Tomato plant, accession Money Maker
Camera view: tilt-top (135 deg); turntable rotation: 240 degrees
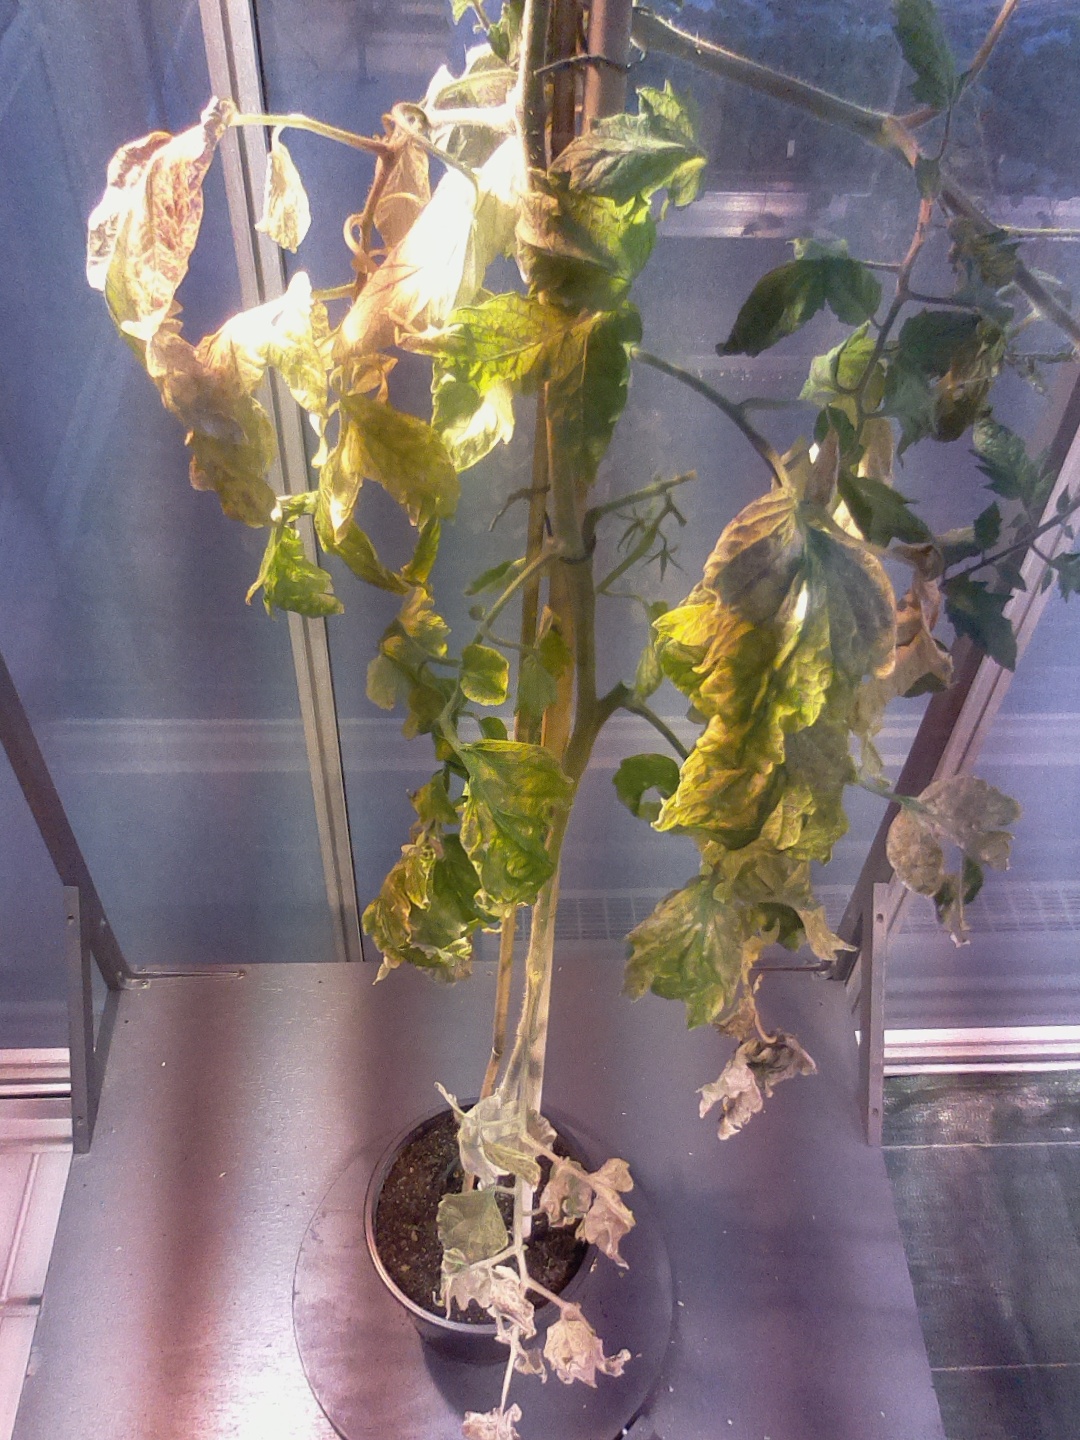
BBCH growth stage 79: 90% -100% of final fruit size